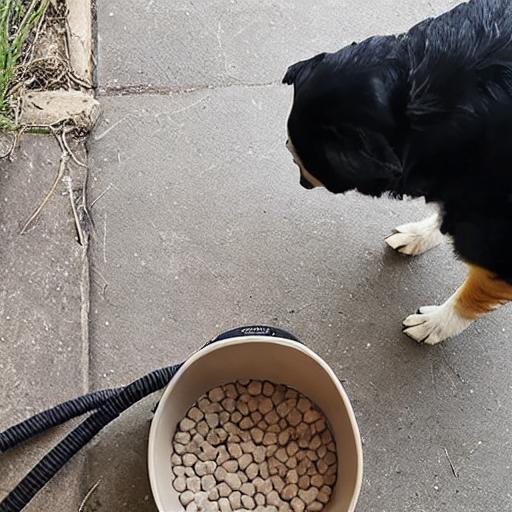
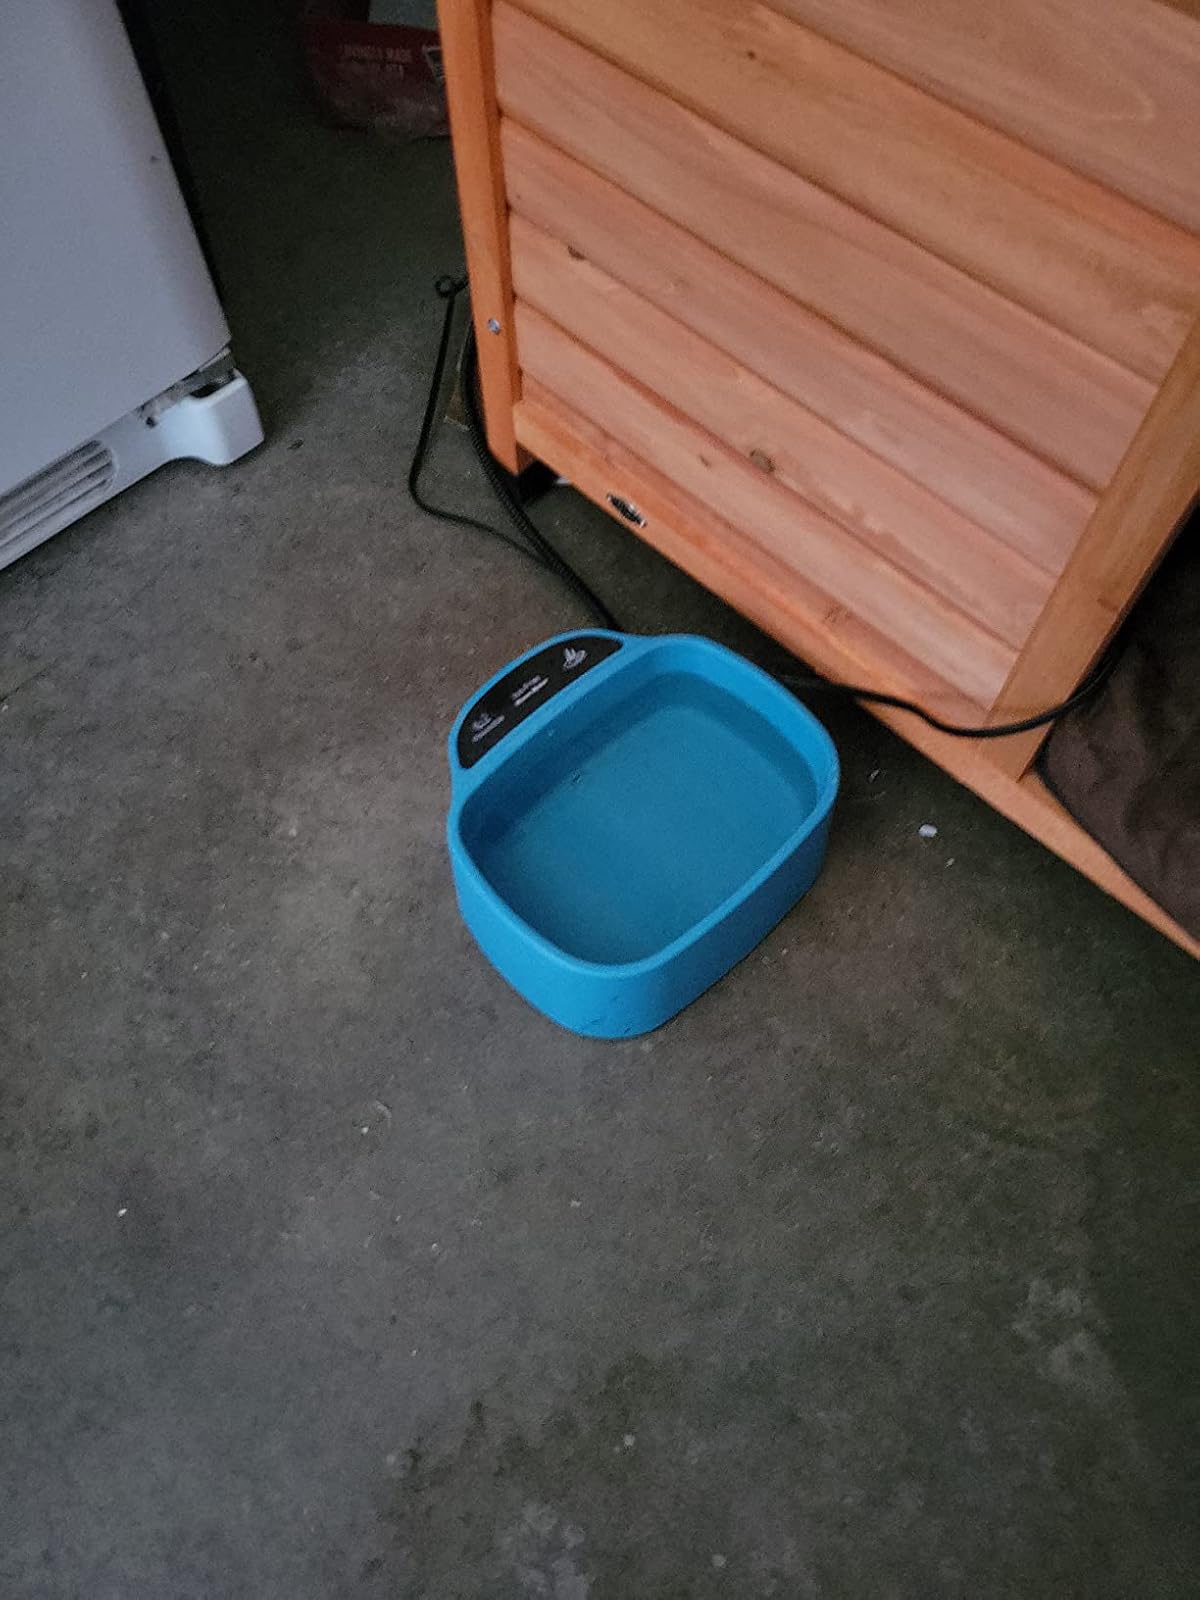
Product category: items_bowl
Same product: no